Immigration policy of the United States

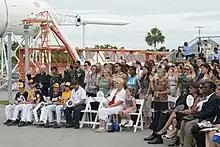
Immigrants to the United States take the Oath of Allegiance to become citizens. 2010.

Naturalization is the mechanism through which an immigrant becomes a citizen of the United States. Congress is directly empowered by the Constitution to legislate on naturalization. Naturalization in the United States is governed by the Immigration and Nationality Acts of 1952 and 1965, and it is overseen by the Citizenship and Immigration Services. To be eligible for naturalization, an applicant must be at least 18 years old, have established permanent residence for at least five years, have basic English proficiency, and have a basic knowledge of American civics. Applicants must also participate in an interview with the Citizenship and Immigration Services, to prove English proficiency and take the American Civics Test. 91% of applicants are successful in both the English and civics tests. Applicants that are granted naturalization take the Oath of Allegiance. During the 2010s, more than 7.3 million immigrants were naturalized. In 2020, Mexico, India, the Philippines, Cuba, and China were the most common countries of origin for immigrants.